Spencer Chan

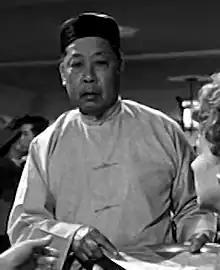
Chan in "Woman on the Run" (1950)

Spencer Chan (March 28, 1892January 12, 1988) was an American character actor of Chinese descent. He had a long career in numerous films.